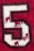
Number: 5